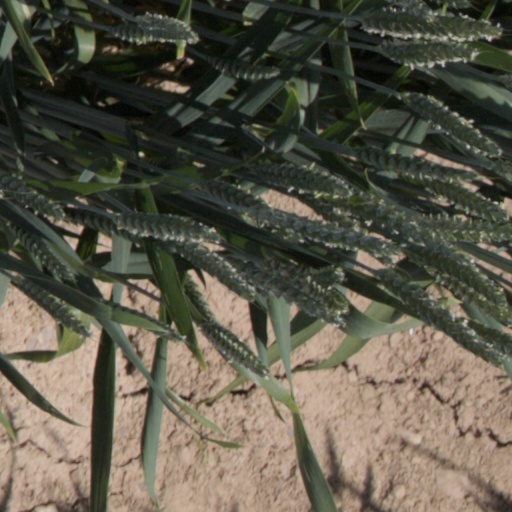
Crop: wheat